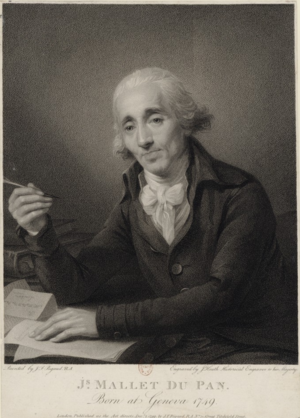
Jacques Mallet du Pan (1749-1800)
La famille Mallet est une famille de banquiers français.